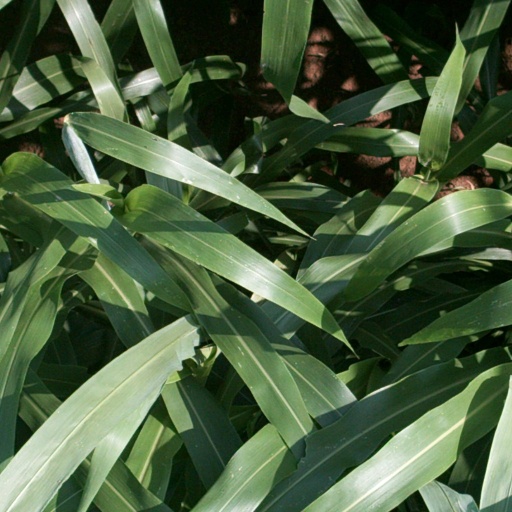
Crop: sorghum